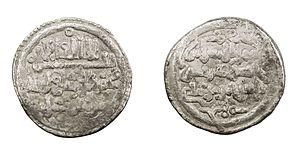
Youssef ben Tachfine as-Sanhaji, aussi nommé Youssef Ou-Tachfine, ou encore Ben Yousouf, est le troisième imam et le premier sultan de la dynastie berbère des Almoravides. Né entre 1006 et 1009, il a régné sur un Empire allant du Sahara à l'Espagne, de 1061 jusqu'à sa mort en 1106. Il est, avec sa femme Zaynab Nefzaouia, le fondateur de Marrakech vers 1070, qui est alors devenue une capitale.